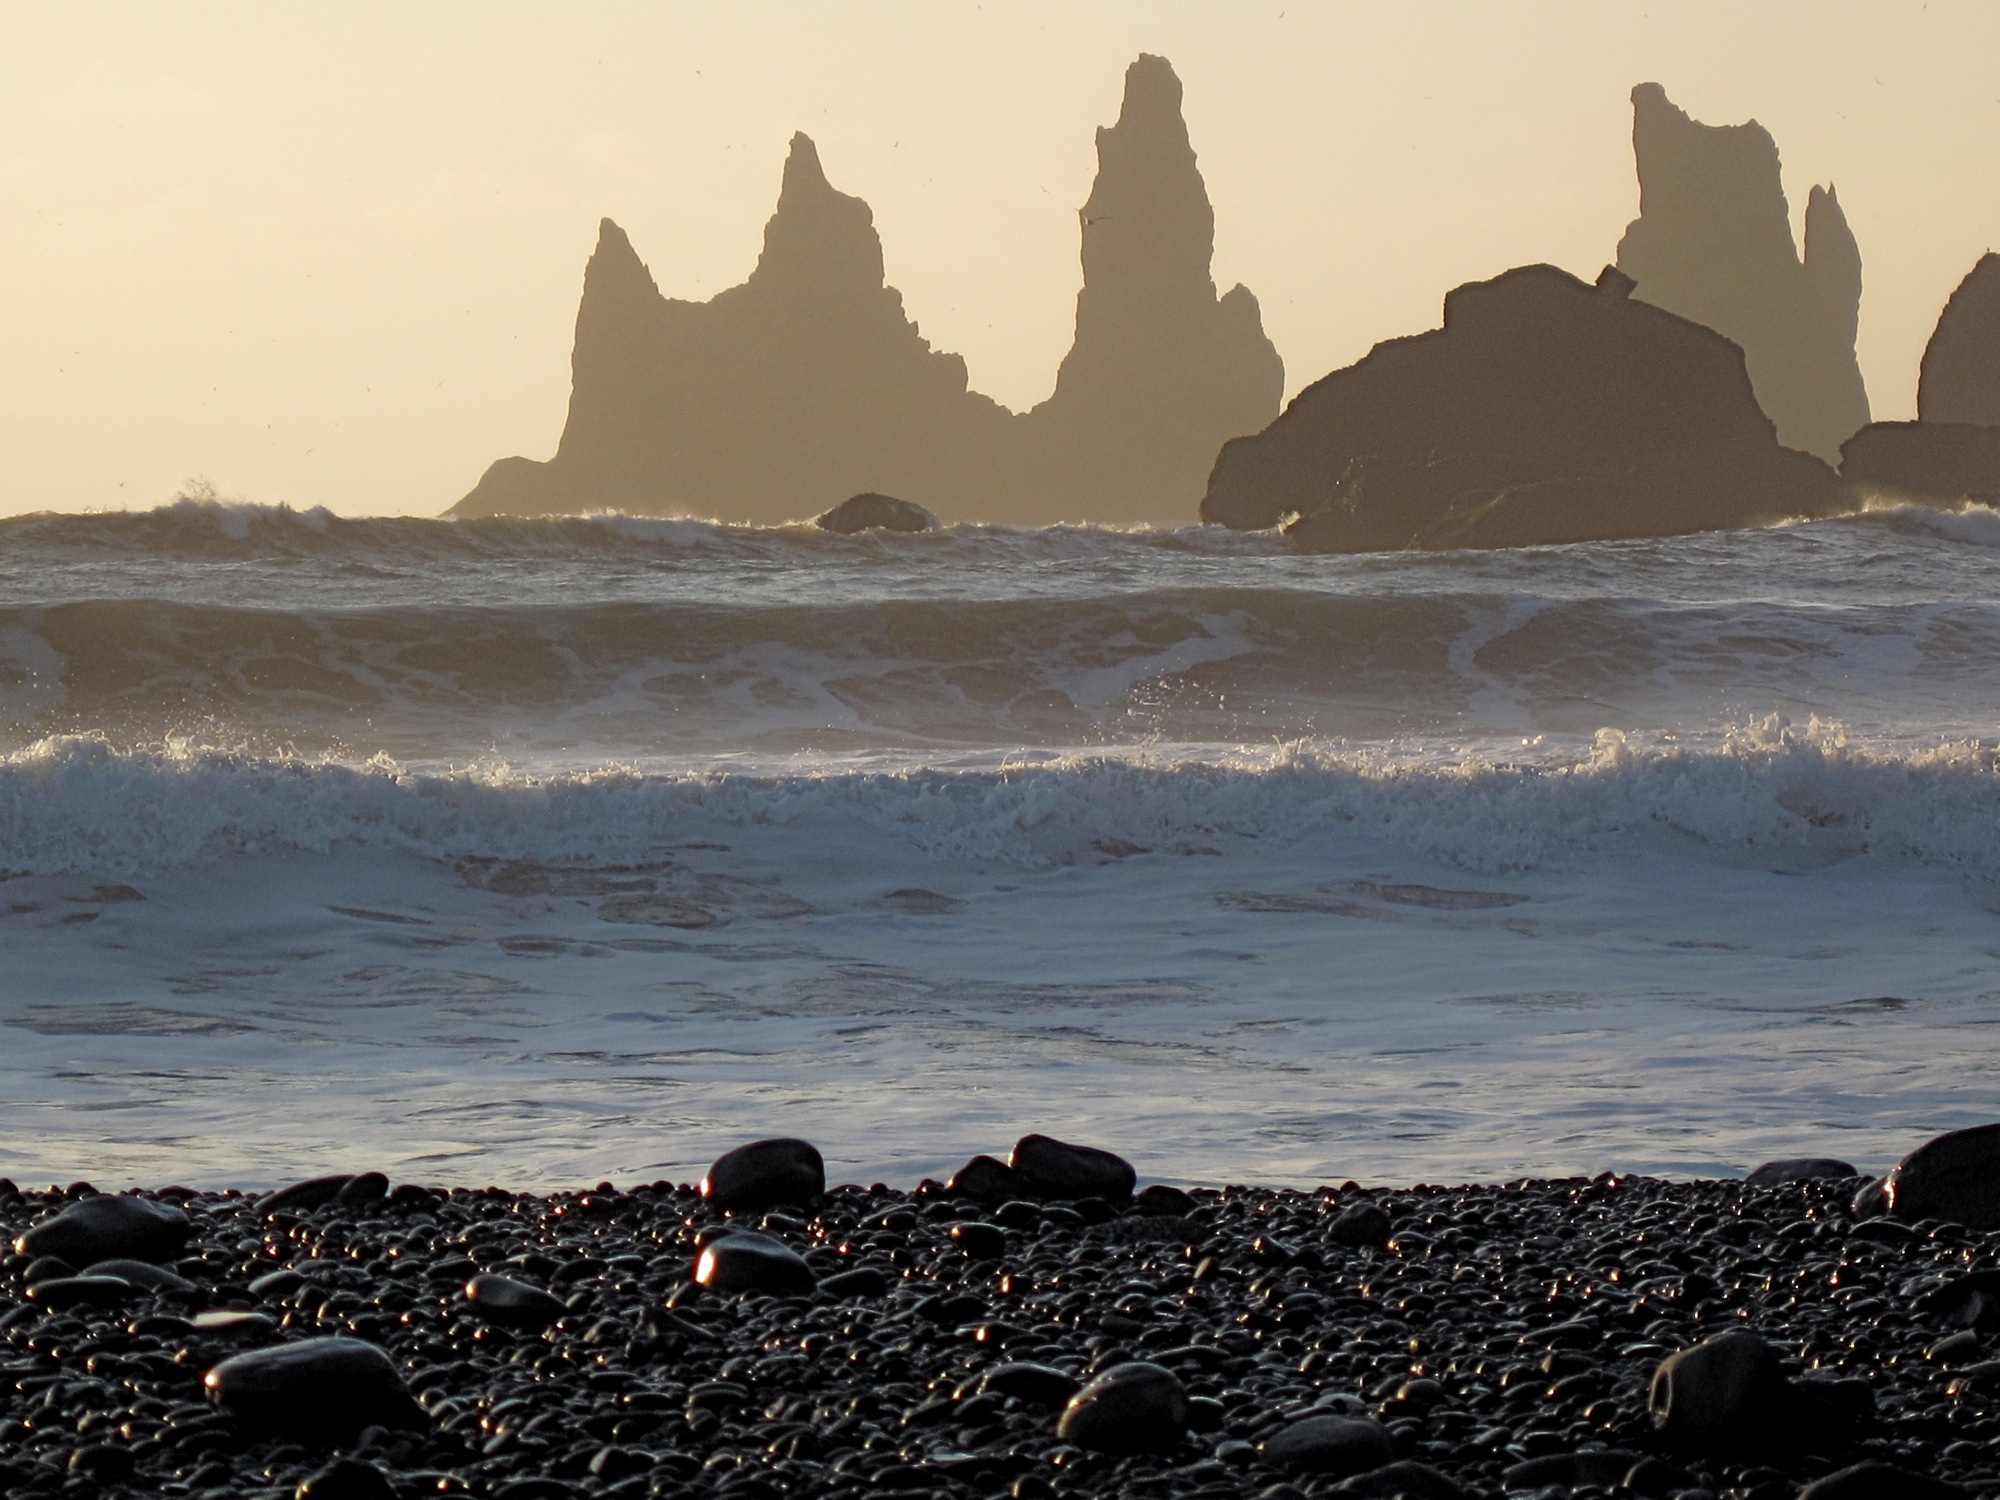
beach, sea, coast, sand, rock, ocean, horizon, cloud, sunrise, sunset, morning, shore, wave, dawn, dusk, evening, bay, iceland, terrain, material, body of water, cape, wind wave